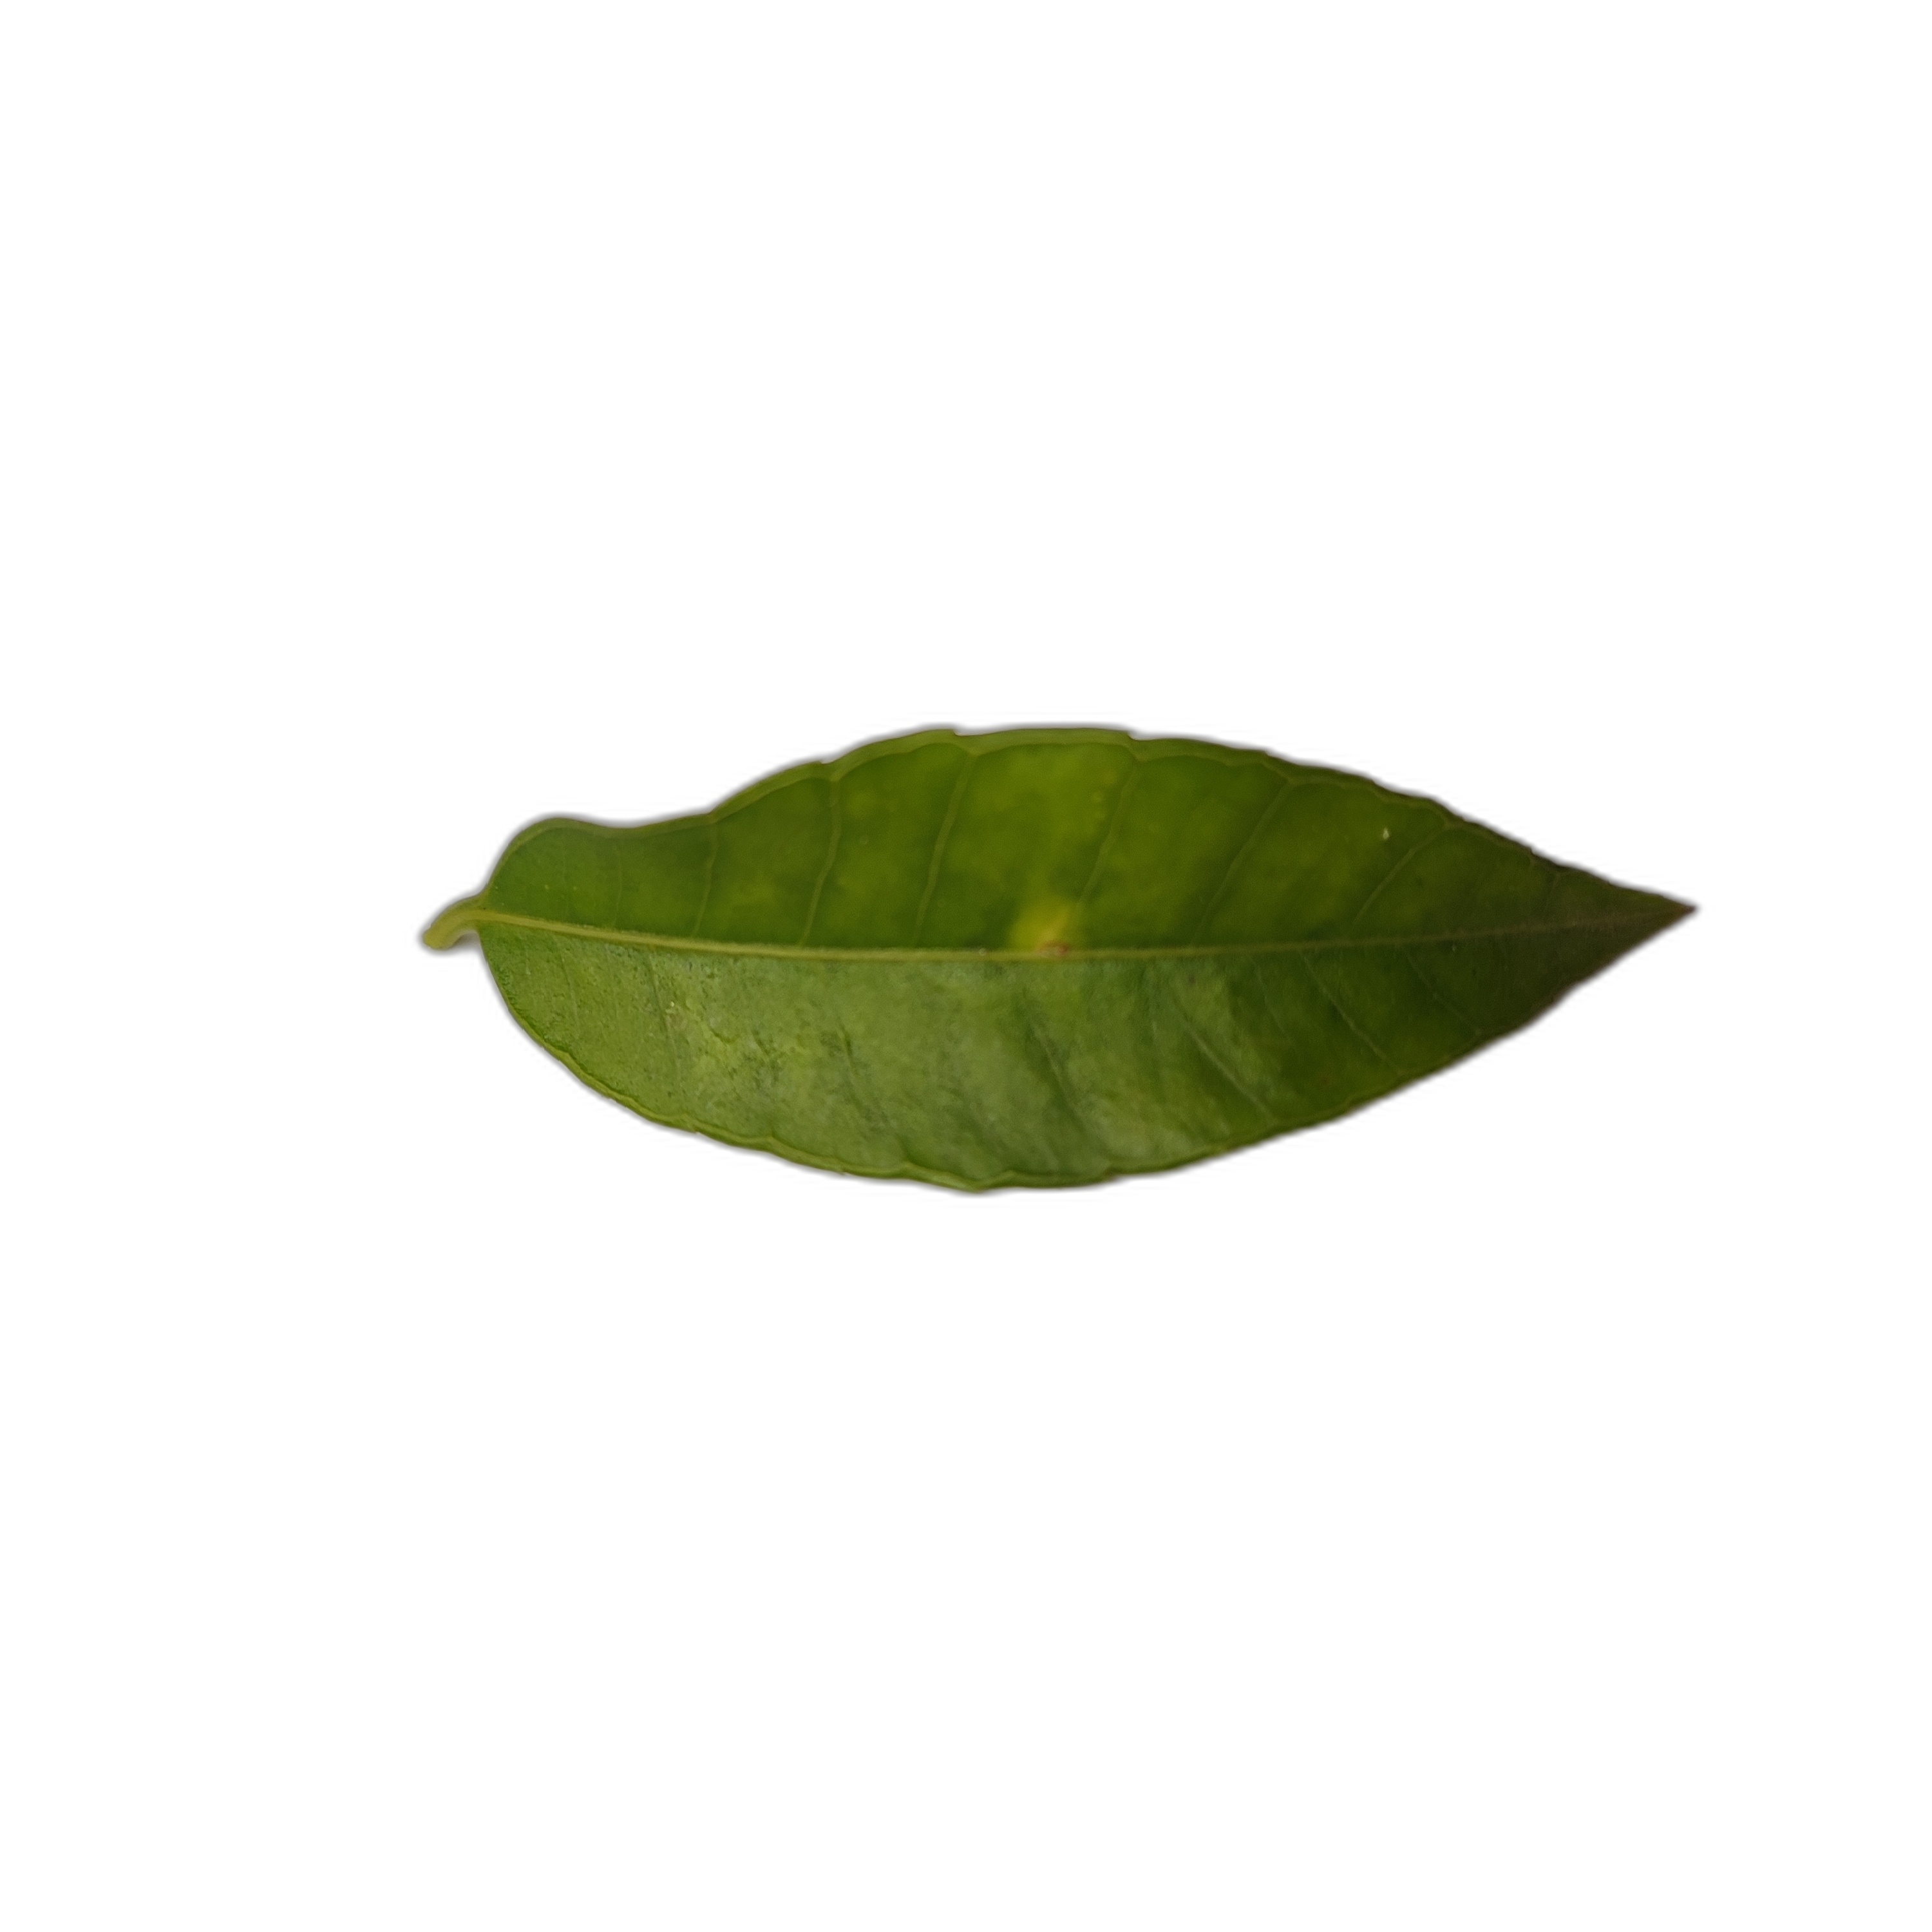
Label: healthy